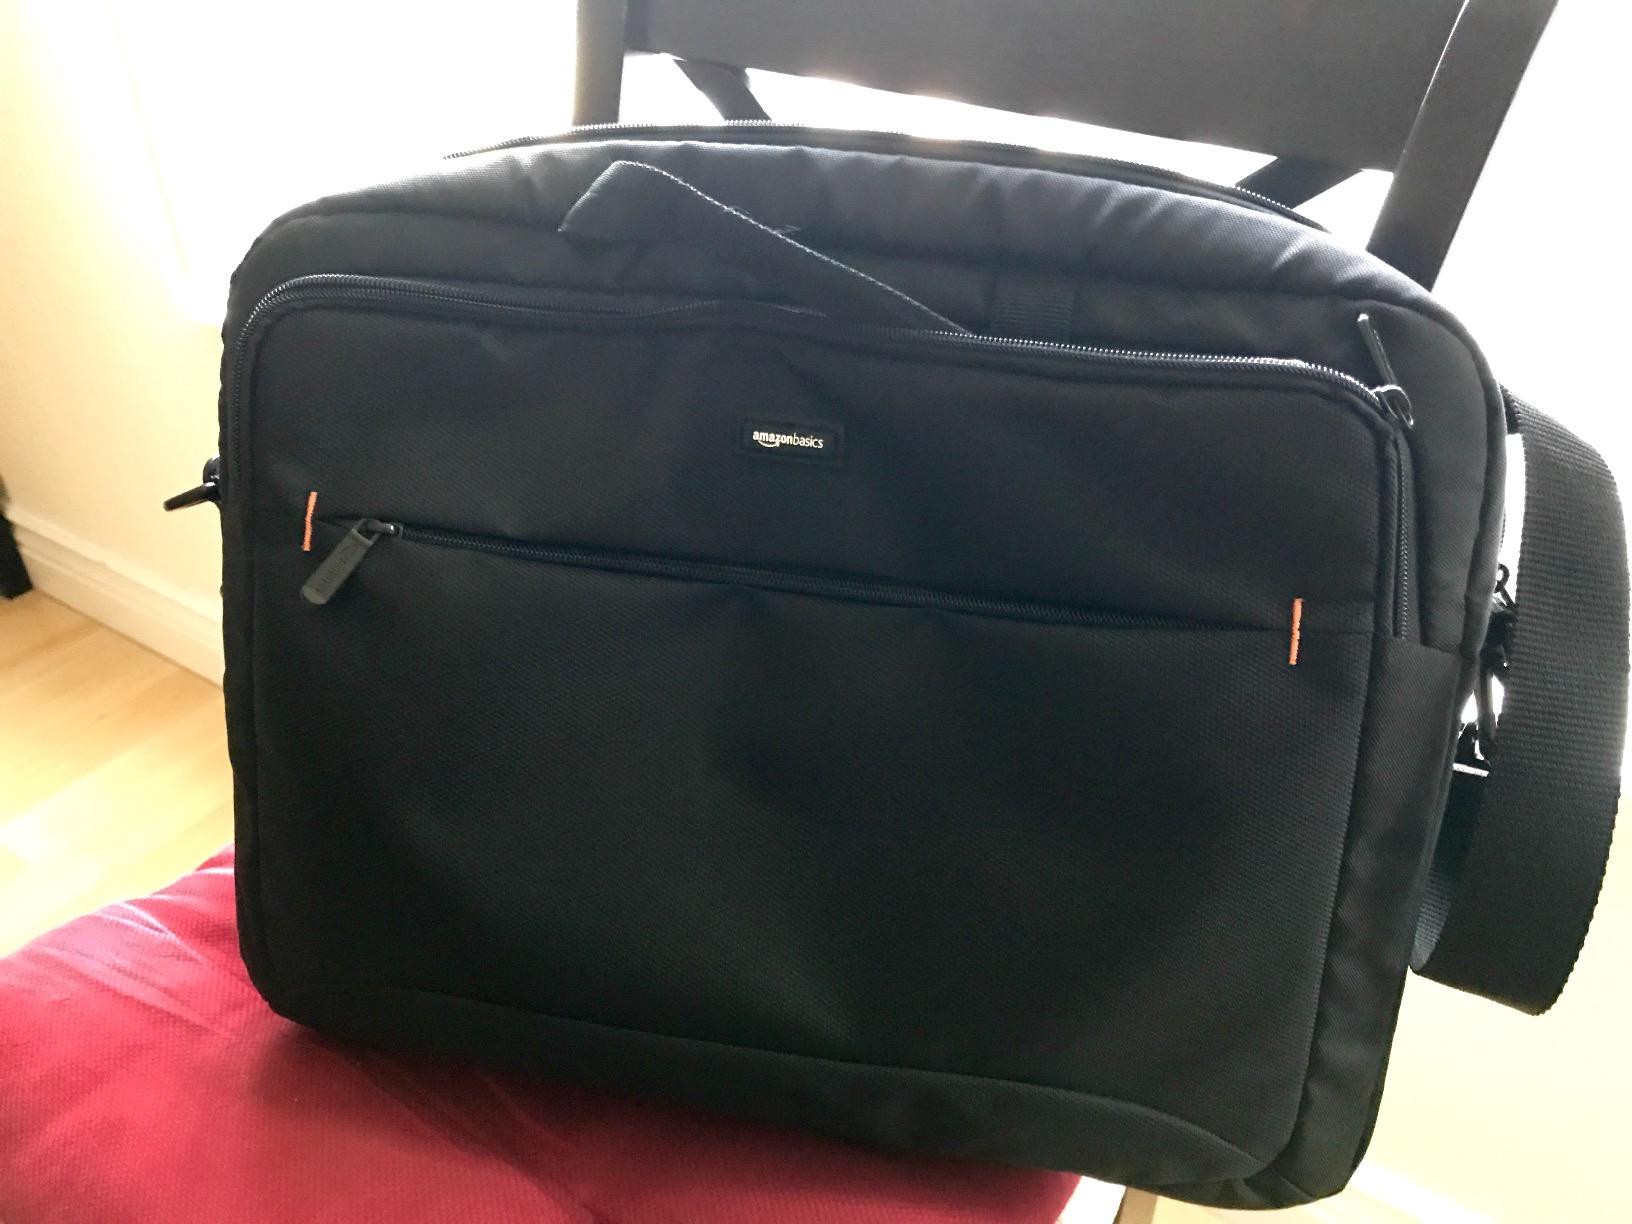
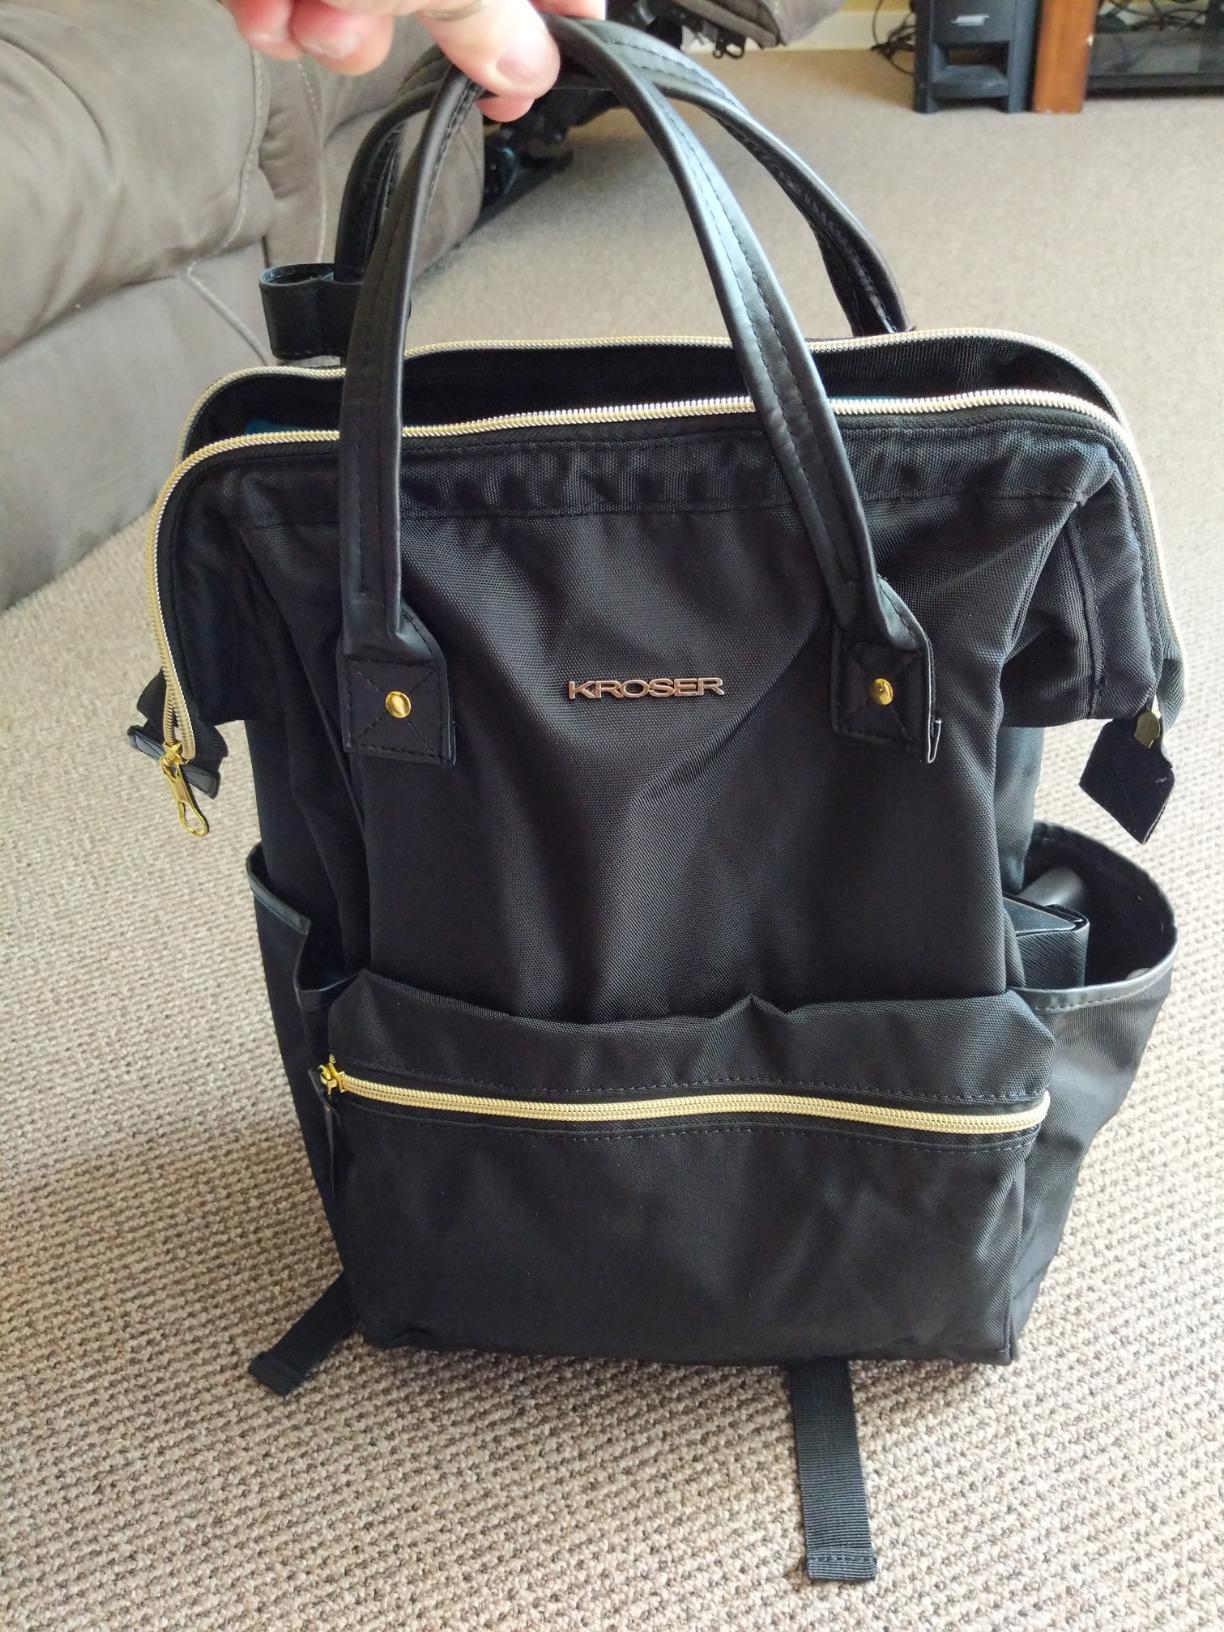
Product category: bag
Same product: no